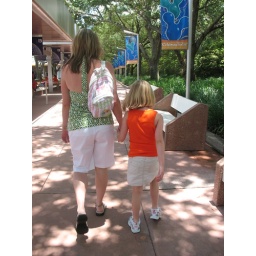
I just love that girl in the bright orange tank top!